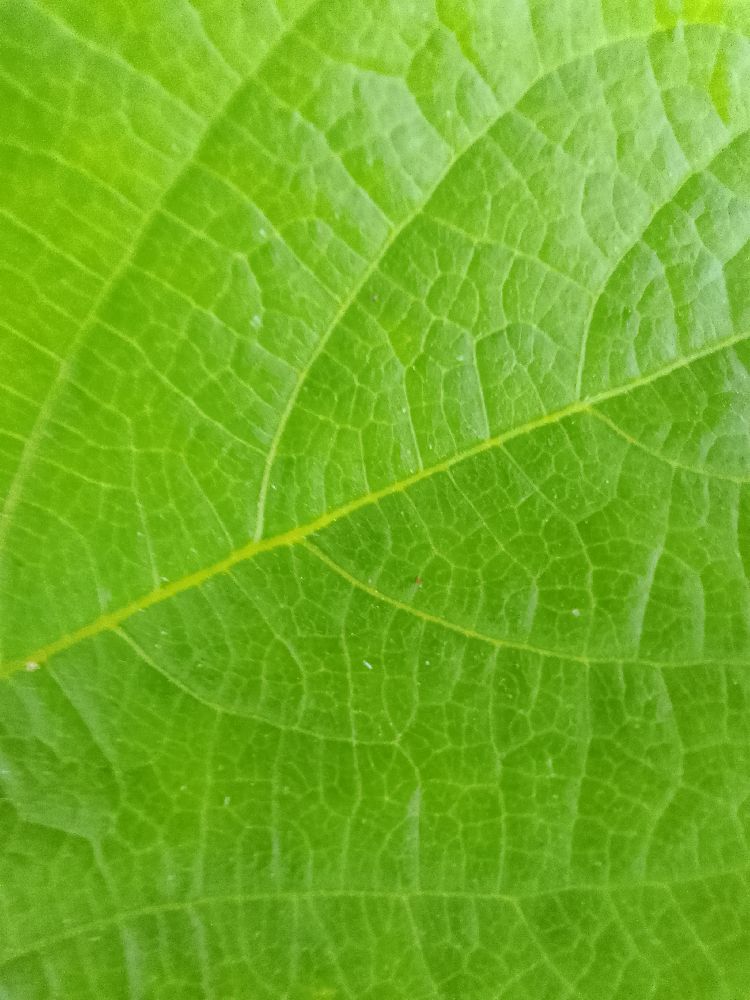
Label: healthy